Mandela's Gun

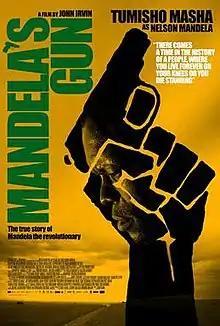
Theatrical release poster

Mandela's Gun is a 2016 South African biographical film of Nelson Mandela's experience as a guerrilla fighter for the African National Congress. It was directed by John Irvin and shot in South Africa.